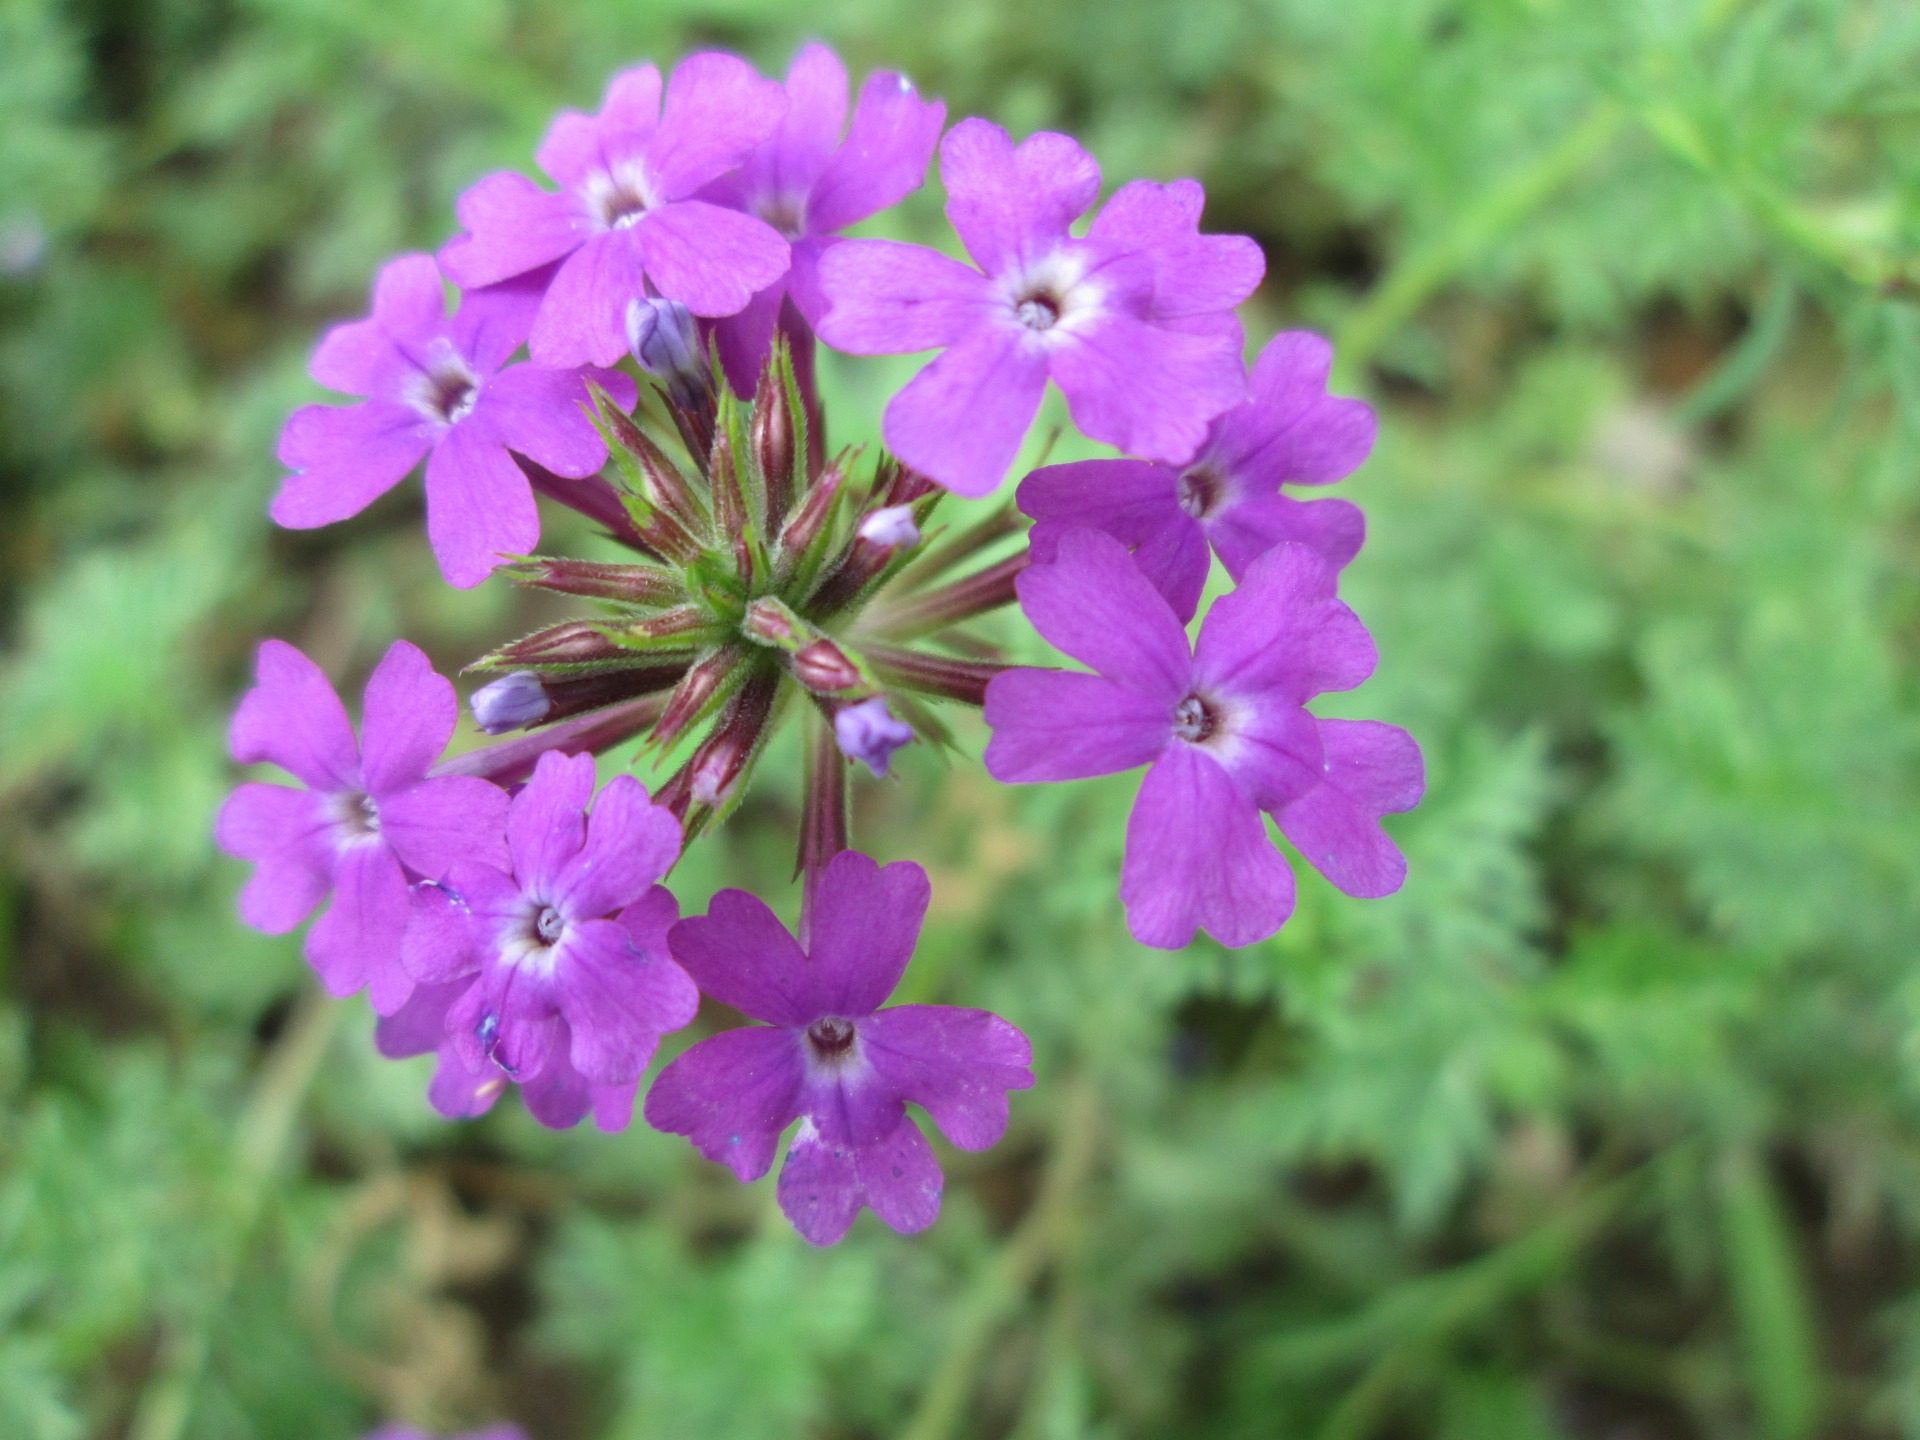
plant, flower, purple, herb, park, garden, flora, groundcover, flowering plant, verbena, herbaceous plant, subshrub, verbena family, aubretia, annual plant, pink family, dame's rocket, phlox family